History of agriculture in Scotland

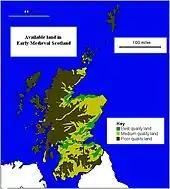
Map of available land in early medieval Scotland.

Scotland is roughly half the size by area of England and Wales, but has approximately the same amount of coastline. It has only between a fifth and a sixth of the amount of the arable or good pastoral land (under above sea level), most of which is located in the south and east. This made marginal pastoral farming and fishing the key factors in the pre-modern economy. Its east Atlantic position causes very heavy rainfall: at the end of the twentieth century about per year in the east and over in the west. This encouraged the spread of blanket peat bog, the acidity of which, combined with high levels of wind and salt spray, made most of the western islands treeless. The existence of hills, mountains, quicksands and marshes made agriculture and internal communication difficult.